Jakhya

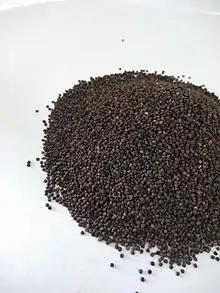
Jakhya

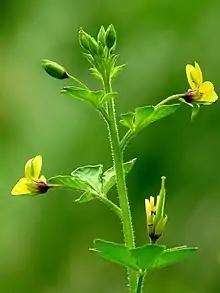
"Cleome viscosa"

Jakhya (Garhwali: जख्या) (also called "dog mustard" or "wild mustard") is the seed of the "Cleome viscosa" plant used for tempering on culinary dishes. It is mostly grown and consumed in Uttarakhand and in the Terai regions of India and Nepal.